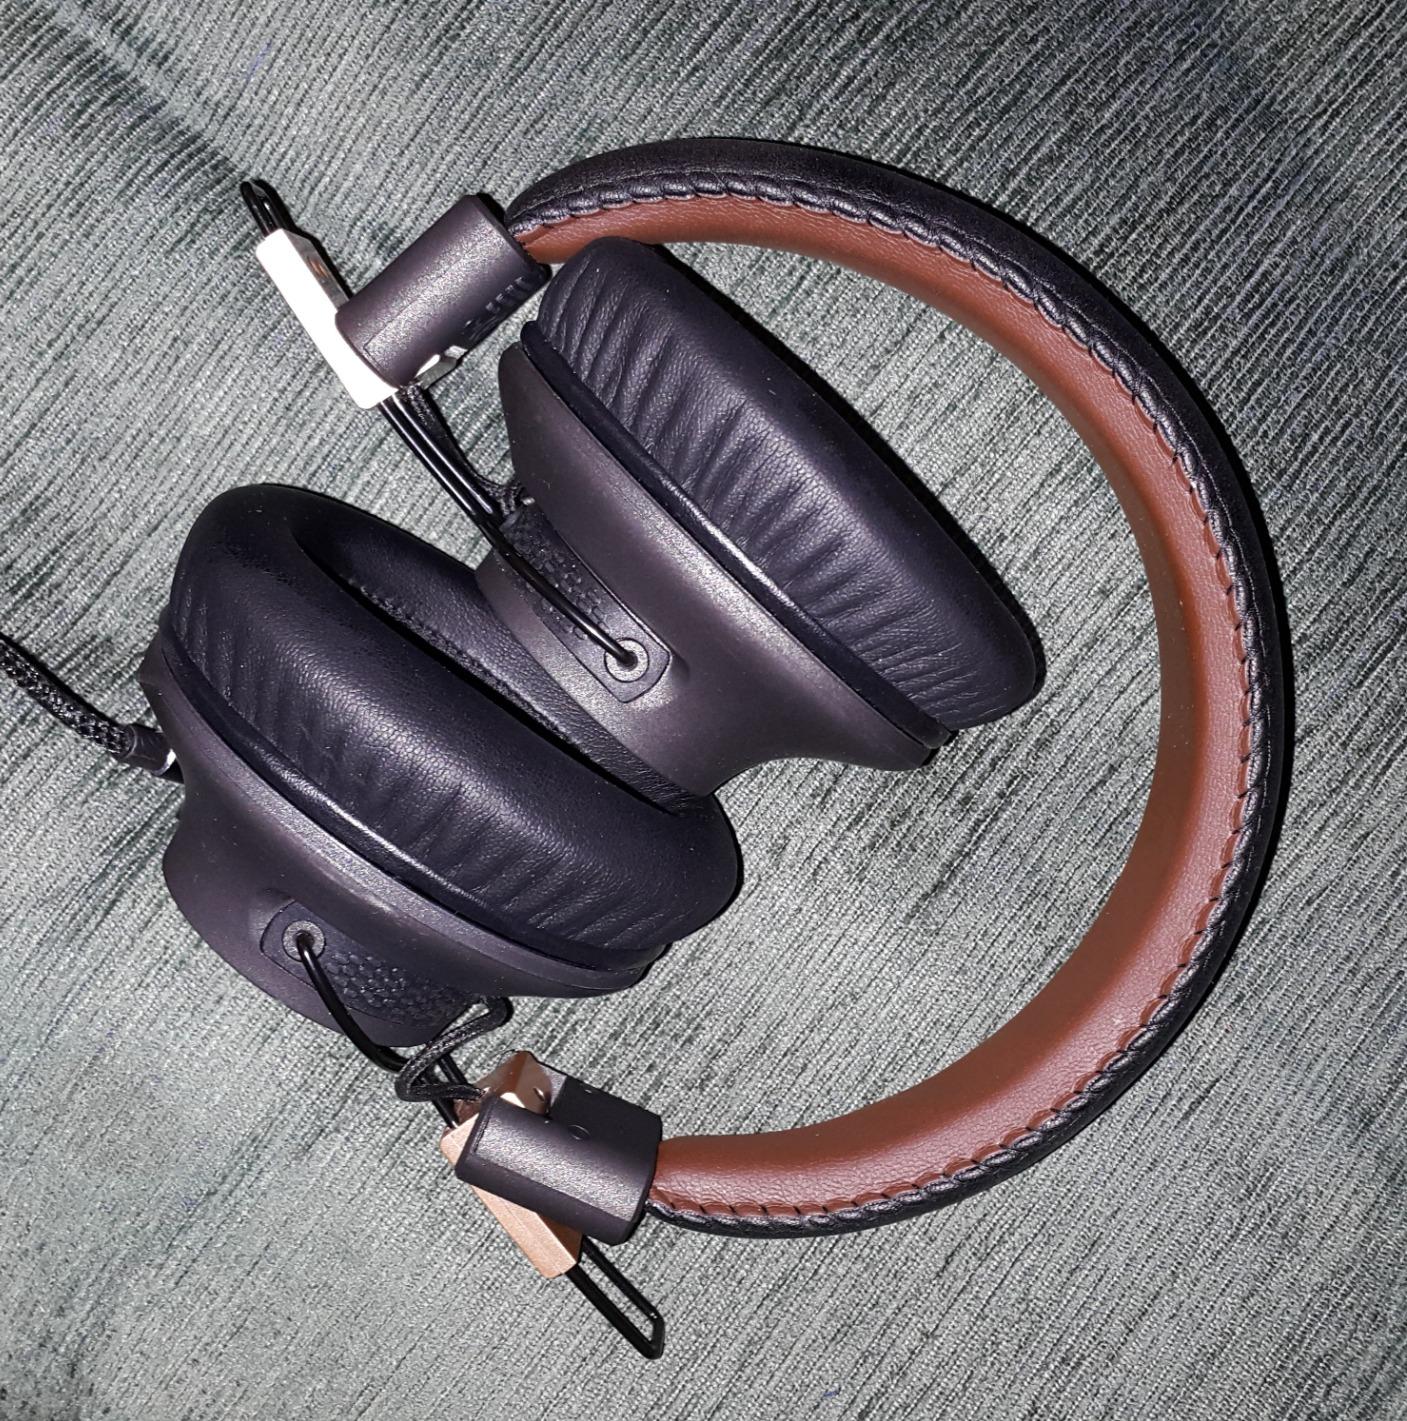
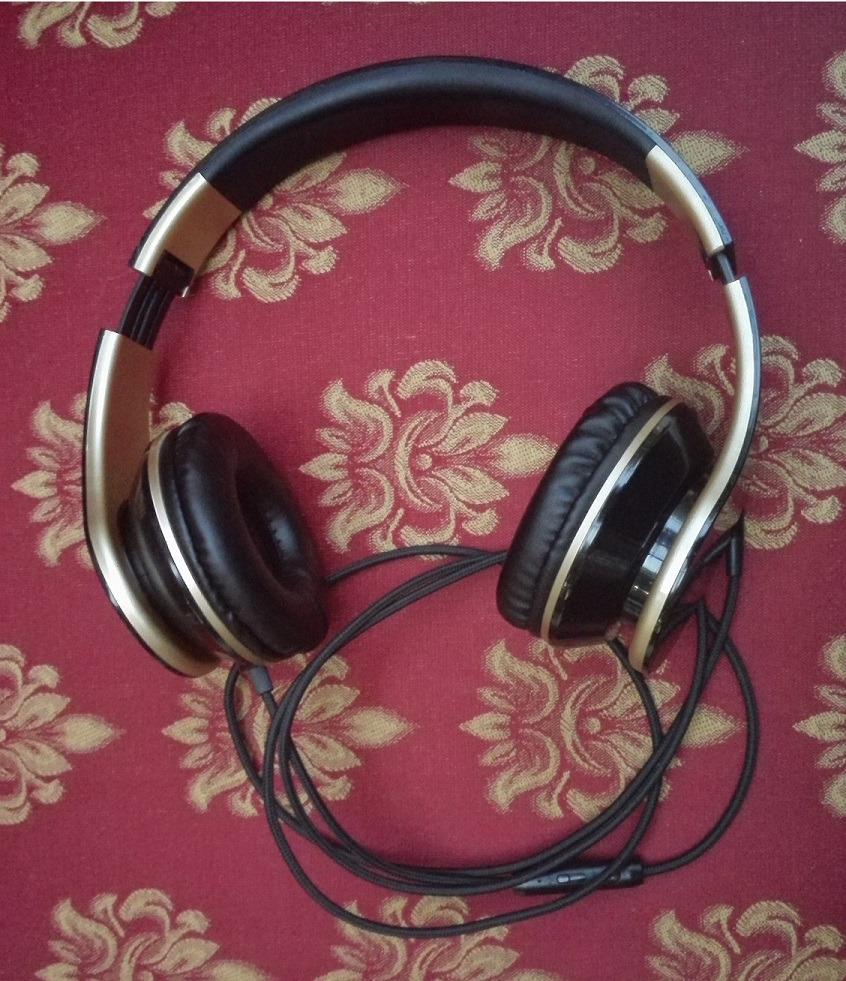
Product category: headphones
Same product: no